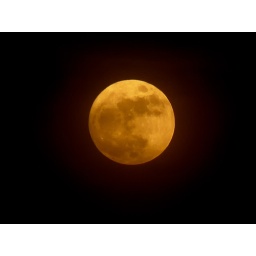
The whole moon, just above a house rooftop,. Amazing orange glow!